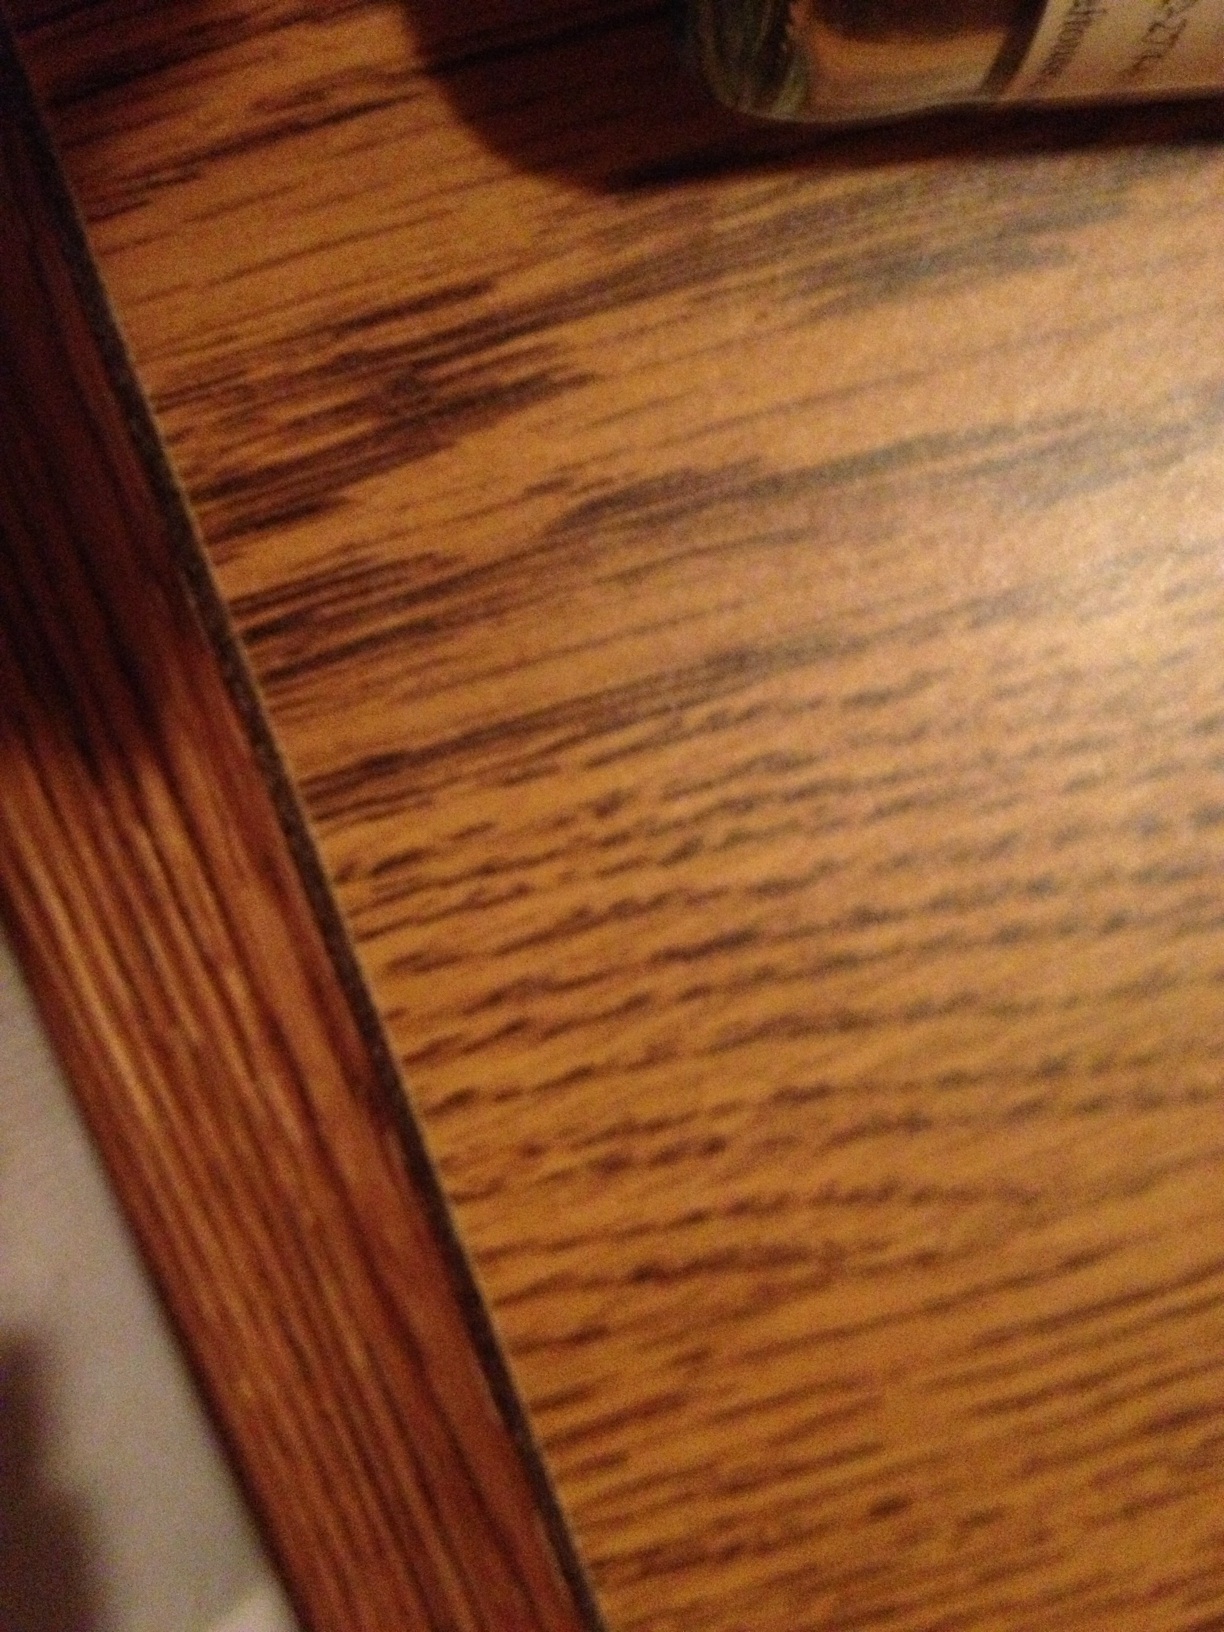Question: What spice is this?
Answer: unanswerable